Bad Georgia Road

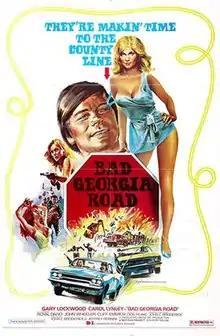
Film poster

Bad Georgia Road is a 1977 American action comedy film produced, co-written and directed by John C. Broderick and starring Gary Lockwood, Carol Lynley and Royal Dano.